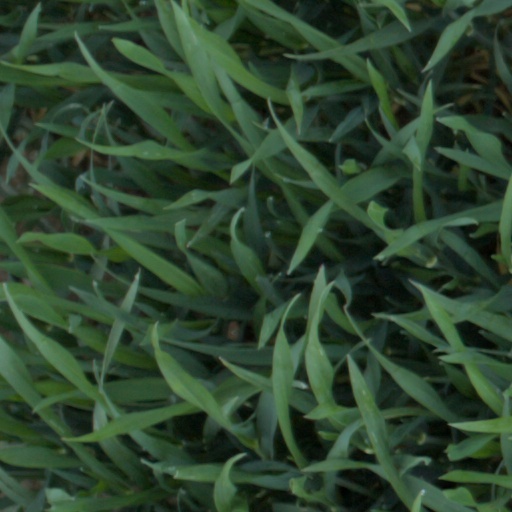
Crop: wheat